Cityfight: Modern Combat in the Urban Environment

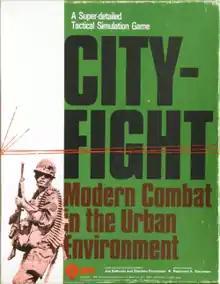
Box cover graphic art by Redmond A. Simonsen, 1979

Cityfight: Modern Combat in the Urban Environment is a board game published by Simulations Publications (SPI) in 1979.